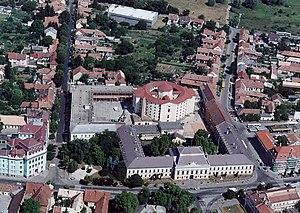
Balassagyarmat [ˈbɒlɒʃːɒɟɒrmɒt] est une ville et une commune du comitat de Nógrád en Hongrie. La ville porte le nom désuet de Jahrmarkt en allemand et de Balážske Ďarmoty en slovaque.